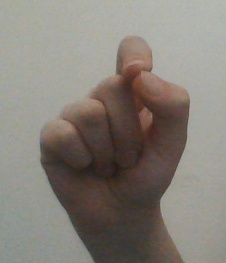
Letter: fa